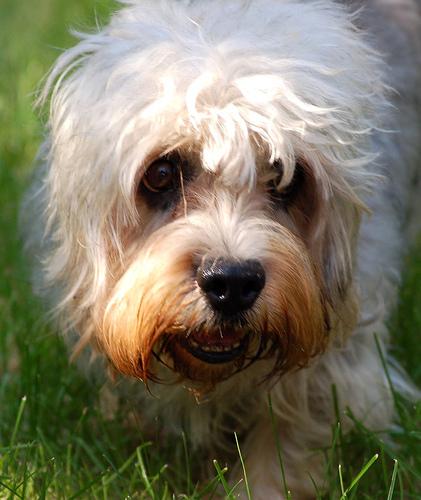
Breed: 211-n000052-Dandie_Dinmont